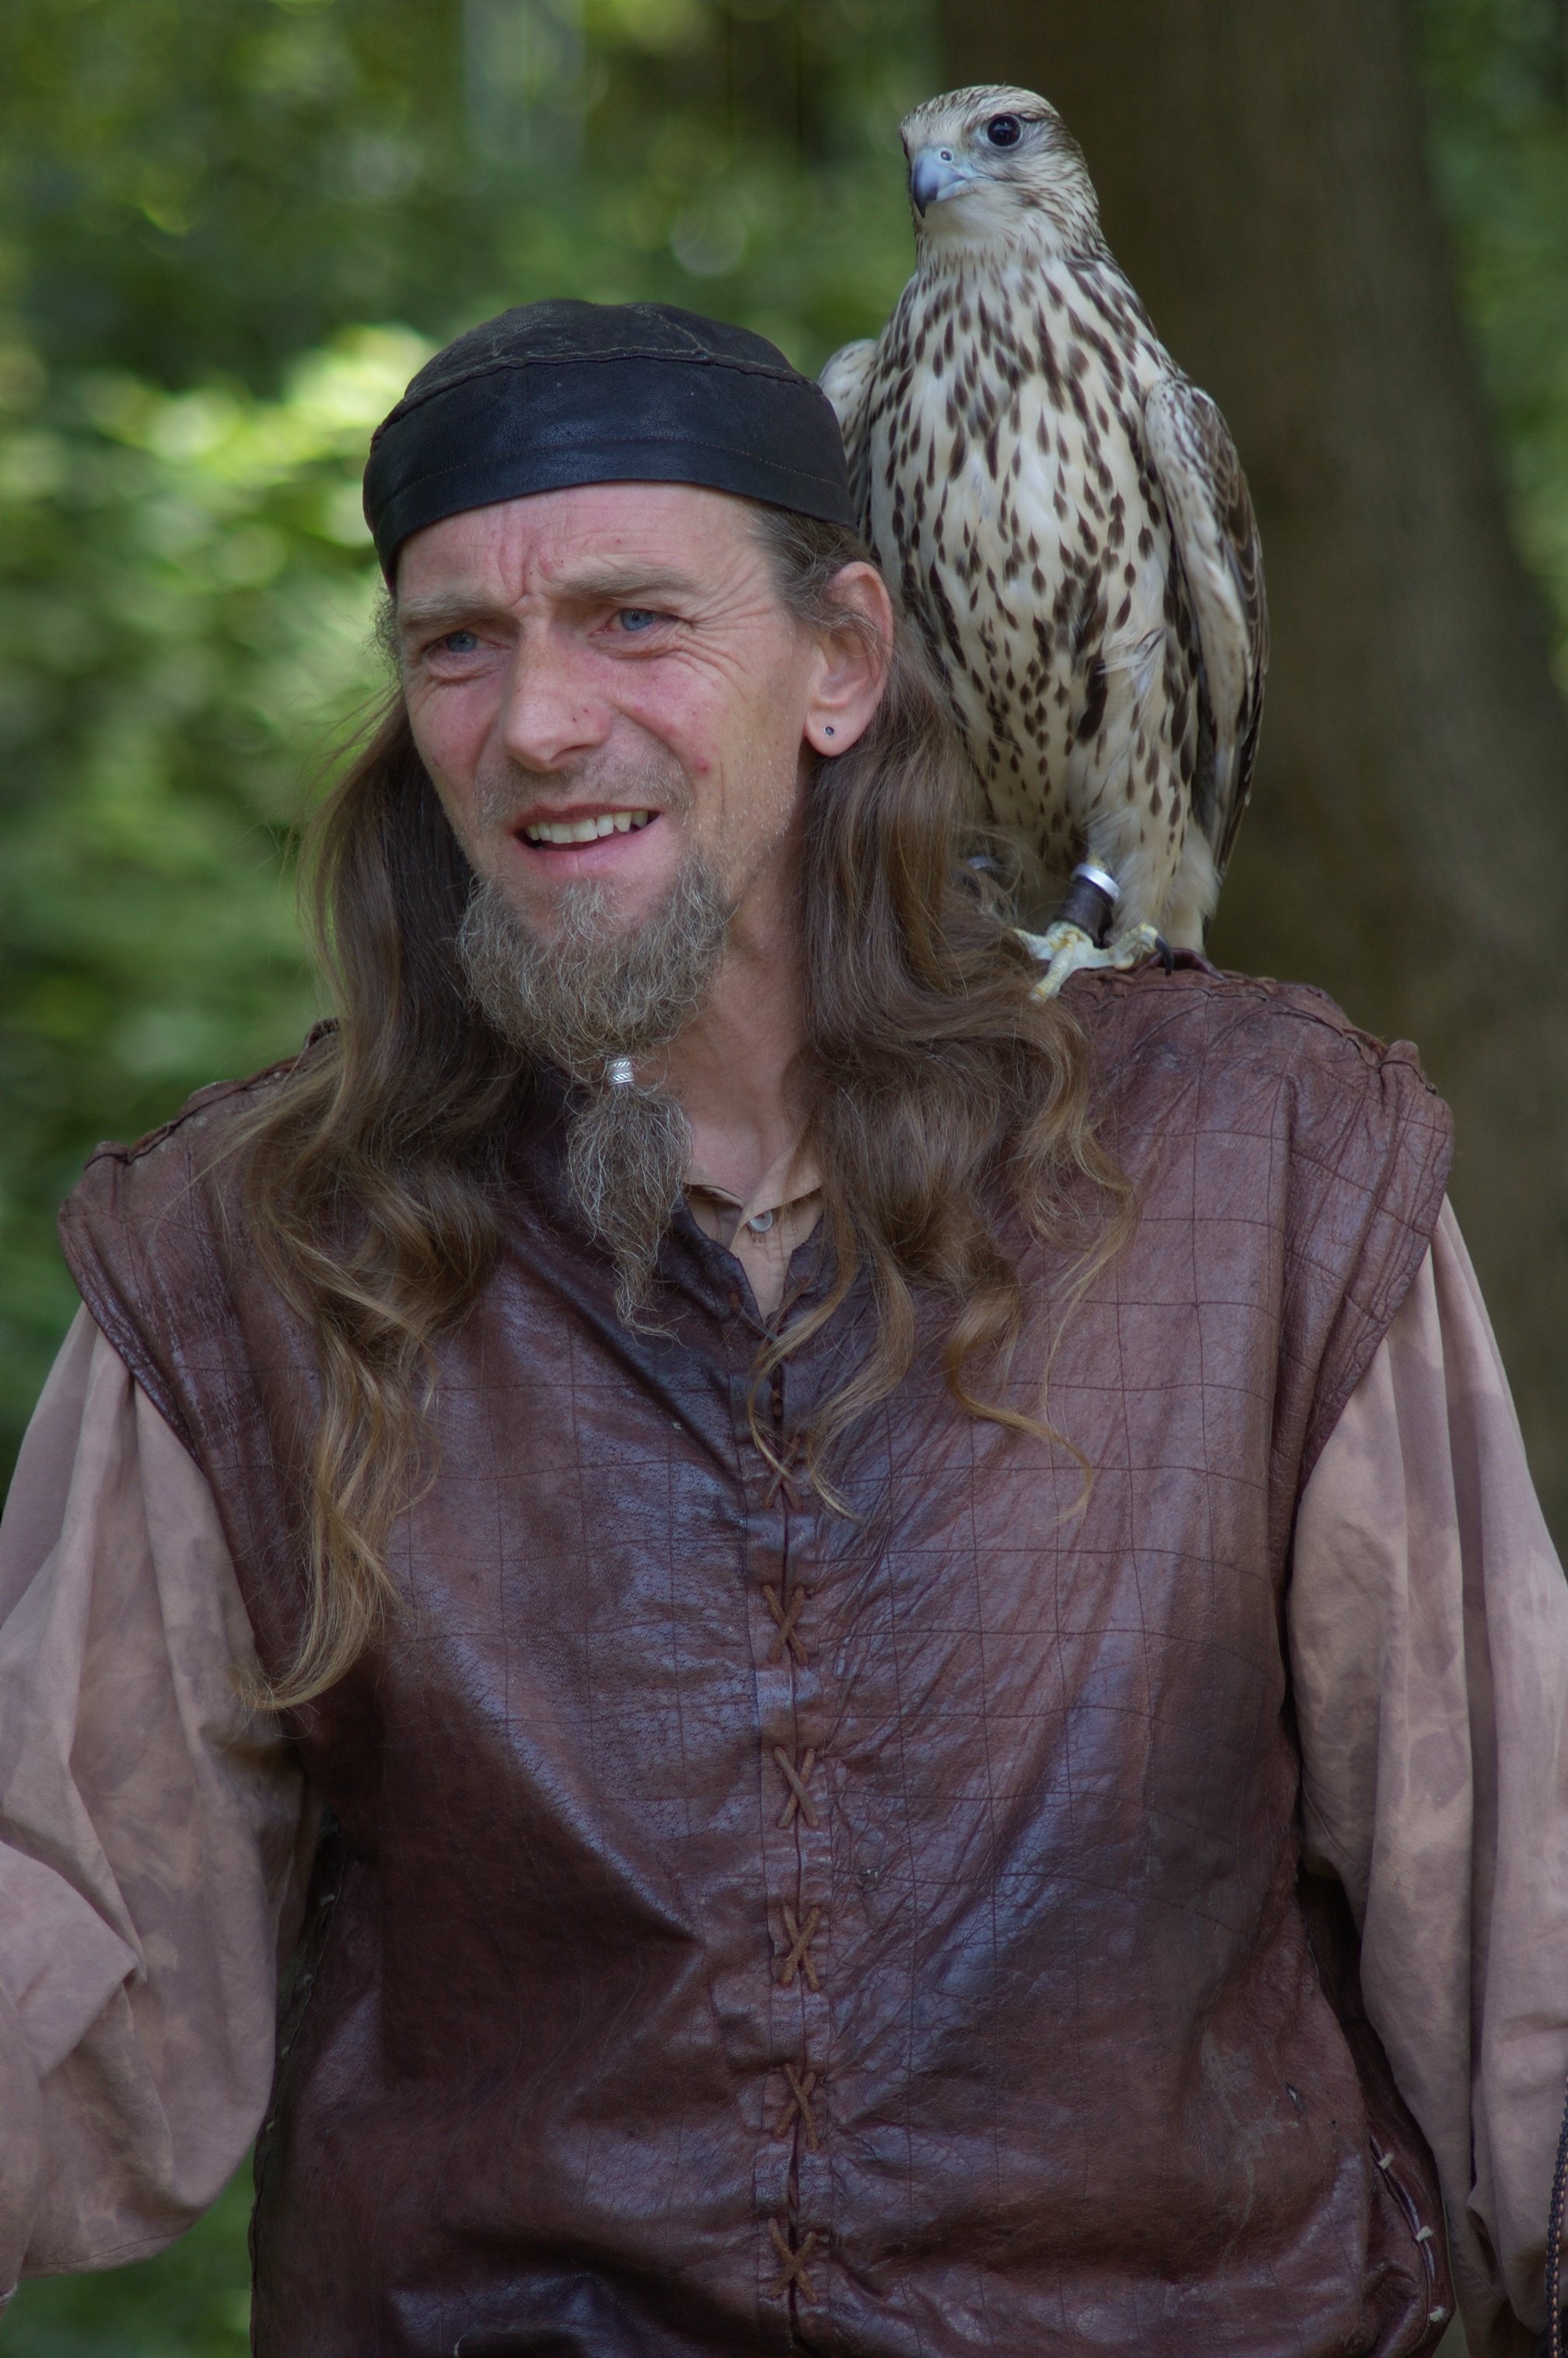
bird, bokeh, statue, rawtherapee, germany, deutschland, pentax, 135mm, bokehlicious, brandenburg, lenstagged, steffenzahn, k100d, justpentax, iamflickr, smcpentaxm135135mm, pentaxm135mm, smcpm135mmf35, bernau, hussiten, hussitenfest, hussitenfestspiele, deimos, falkenfl sterer